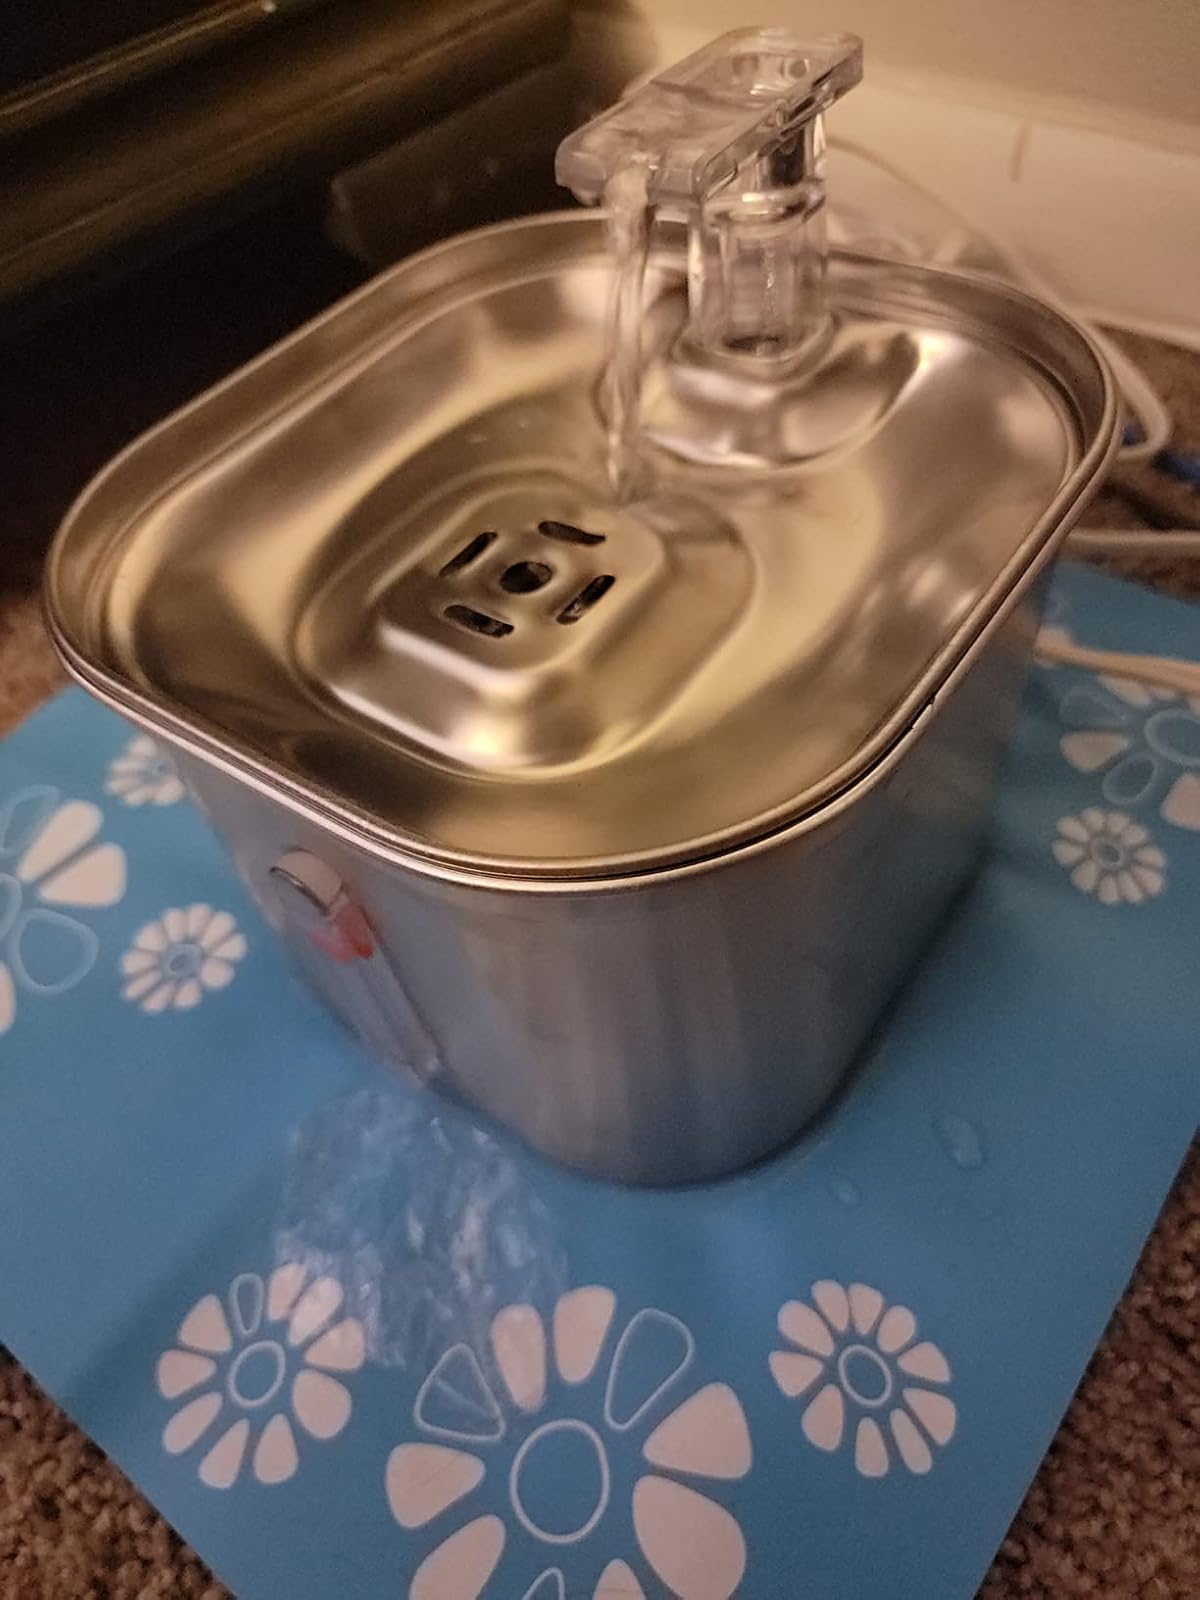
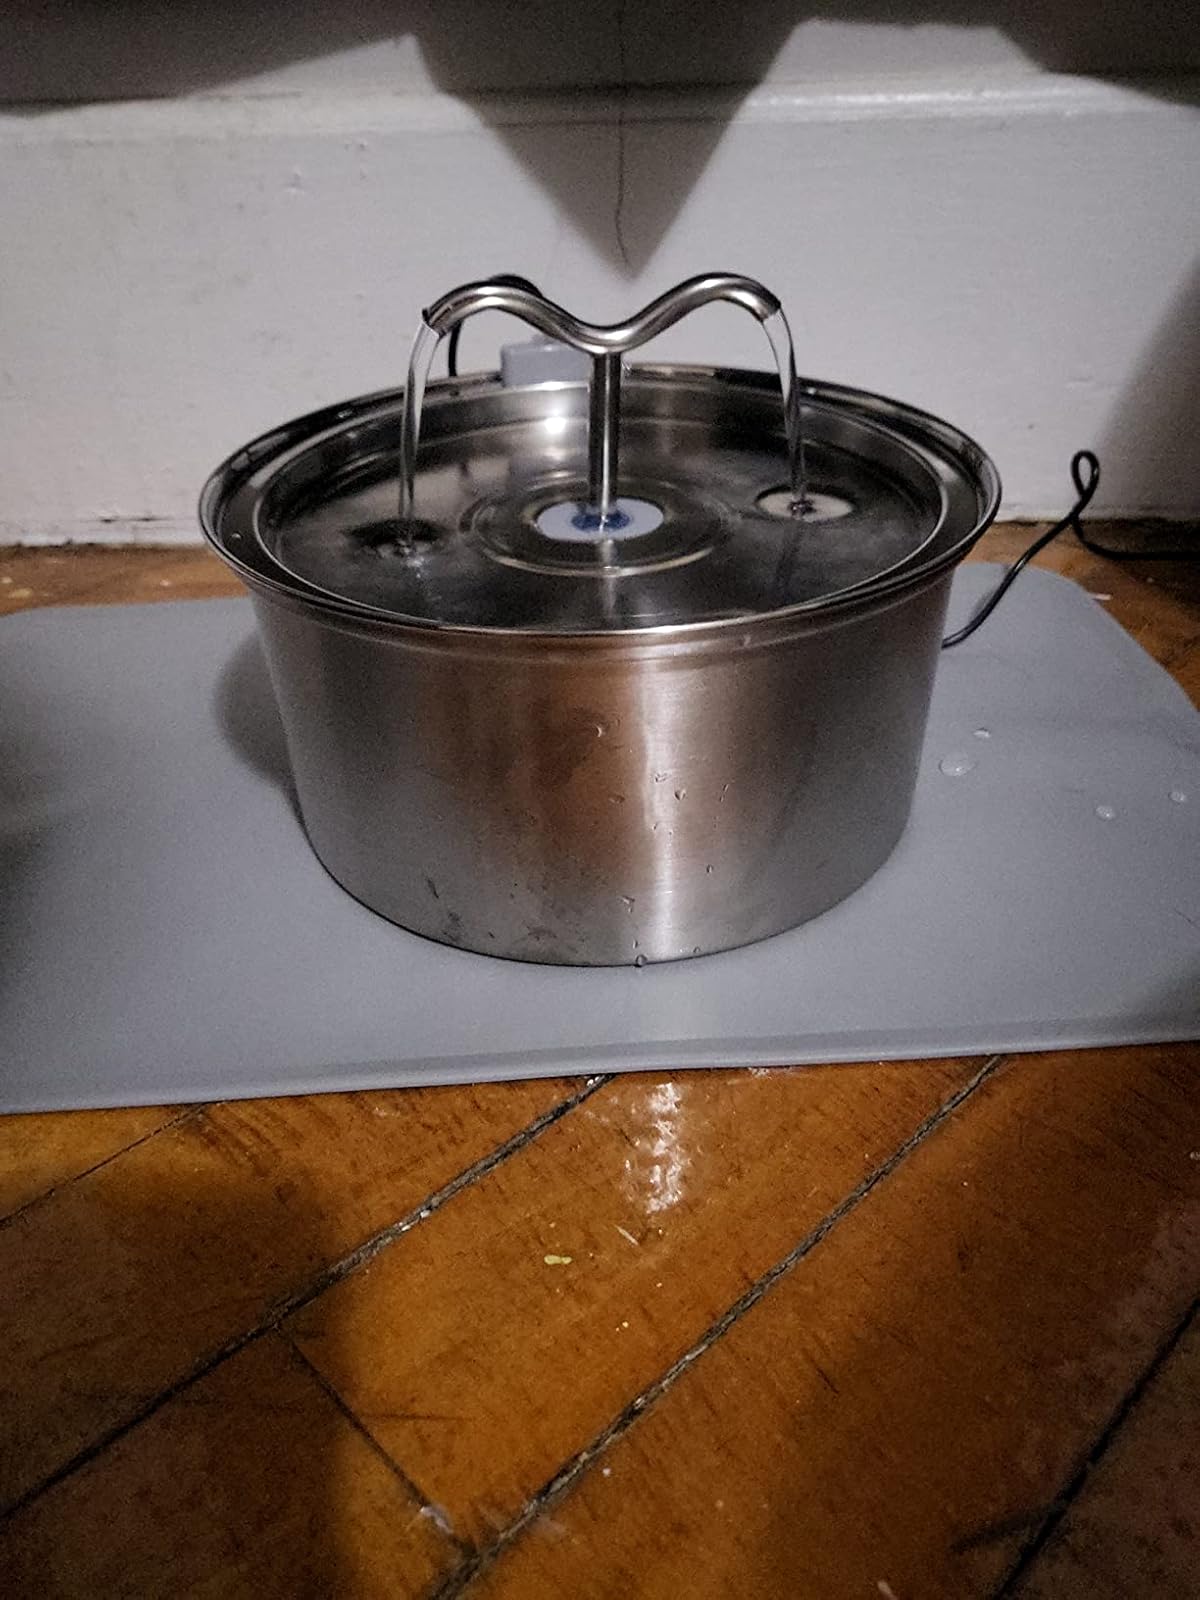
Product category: items_bowl
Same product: no